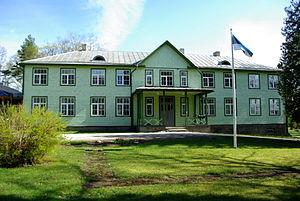
Eidapere est un petit bourg de la Commune de Kehtna du comté de Rapla en Estonie.